GER Class T19

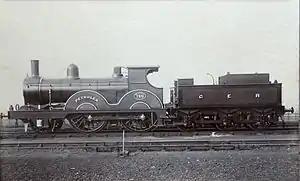
Oil-burning T19 No. 760 "Petrolea"

The GER Class T19 was a class of steam tender locomotives designed by James Holden for the Great Eastern Railway. Some were later rebuilt with larger boilers while others were rebuilt with both larger boilers and a wheel arrangement. Unusually, both the 2-4-0 and 4-4-0 rebuilds were classified as GER Class T19 Rebuilt. All the 2-4-0s had been withdrawn by 1920 so only the 4-4-0s passed to the London and North Eastern Railway in 1923 and these became the LNER Class D13.